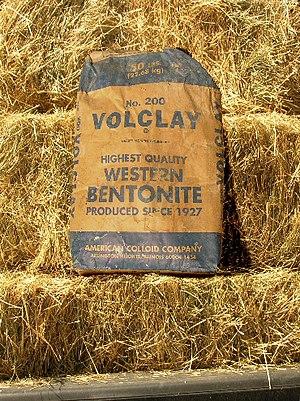
La lutte dans la boue est une forme de lutte inventée dans les années 1930 en Californie et qui se déroule dans la boue.